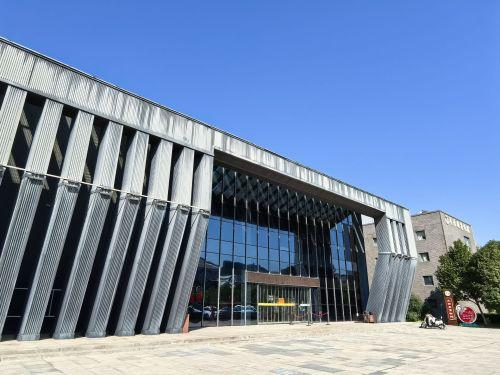
地标名称：凤阳博物馆
所在城市：滁州市·凤阳县